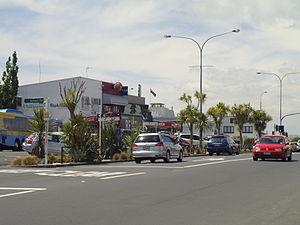
Belmont est une banlieue de la cité d’Auckland, située dans l ’ Île du Nord de la Nouvelle-Zélande.